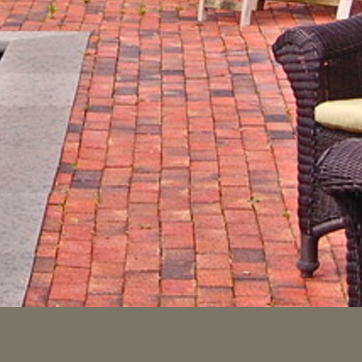
Material: brick